Veolia Water East

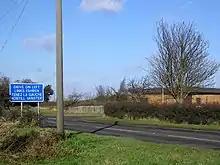
The company's main treatment works are on the right

Veolia Water East, formerly known as Tendring Hundred Water Services, was a privately owned company supplying water to the Tendring peninsula in north east Essex within an area of . In July 2009, the company, a subsidiary of Veolia Water UK since 1989, part of Veolia Environment, changed its name from Tendring Hundred Water.